Drive-in theater

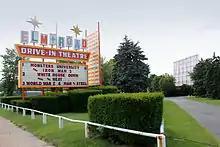
Classic googie architecture at this Ohio drive-in

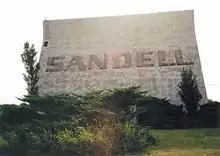
The Sandell Theater (2000 photograph) off Texas State Highway 70, was a reminder of by-gone days, having closed in 1984. The theater reopened in 2002 in Clarendon, Texas.

After 1945, rising car ownership and suburban and rural population led to a boom in drive-in theaters, with hundreds being opened each year. More couples were reunited and having children, resulting in the Baby Boom, and more cars were being purchased following the end of wartime fuel rationing. By 1951, the number of drive-in movie theaters in the United States had increased from its 1947 total of 155 to 4,151.